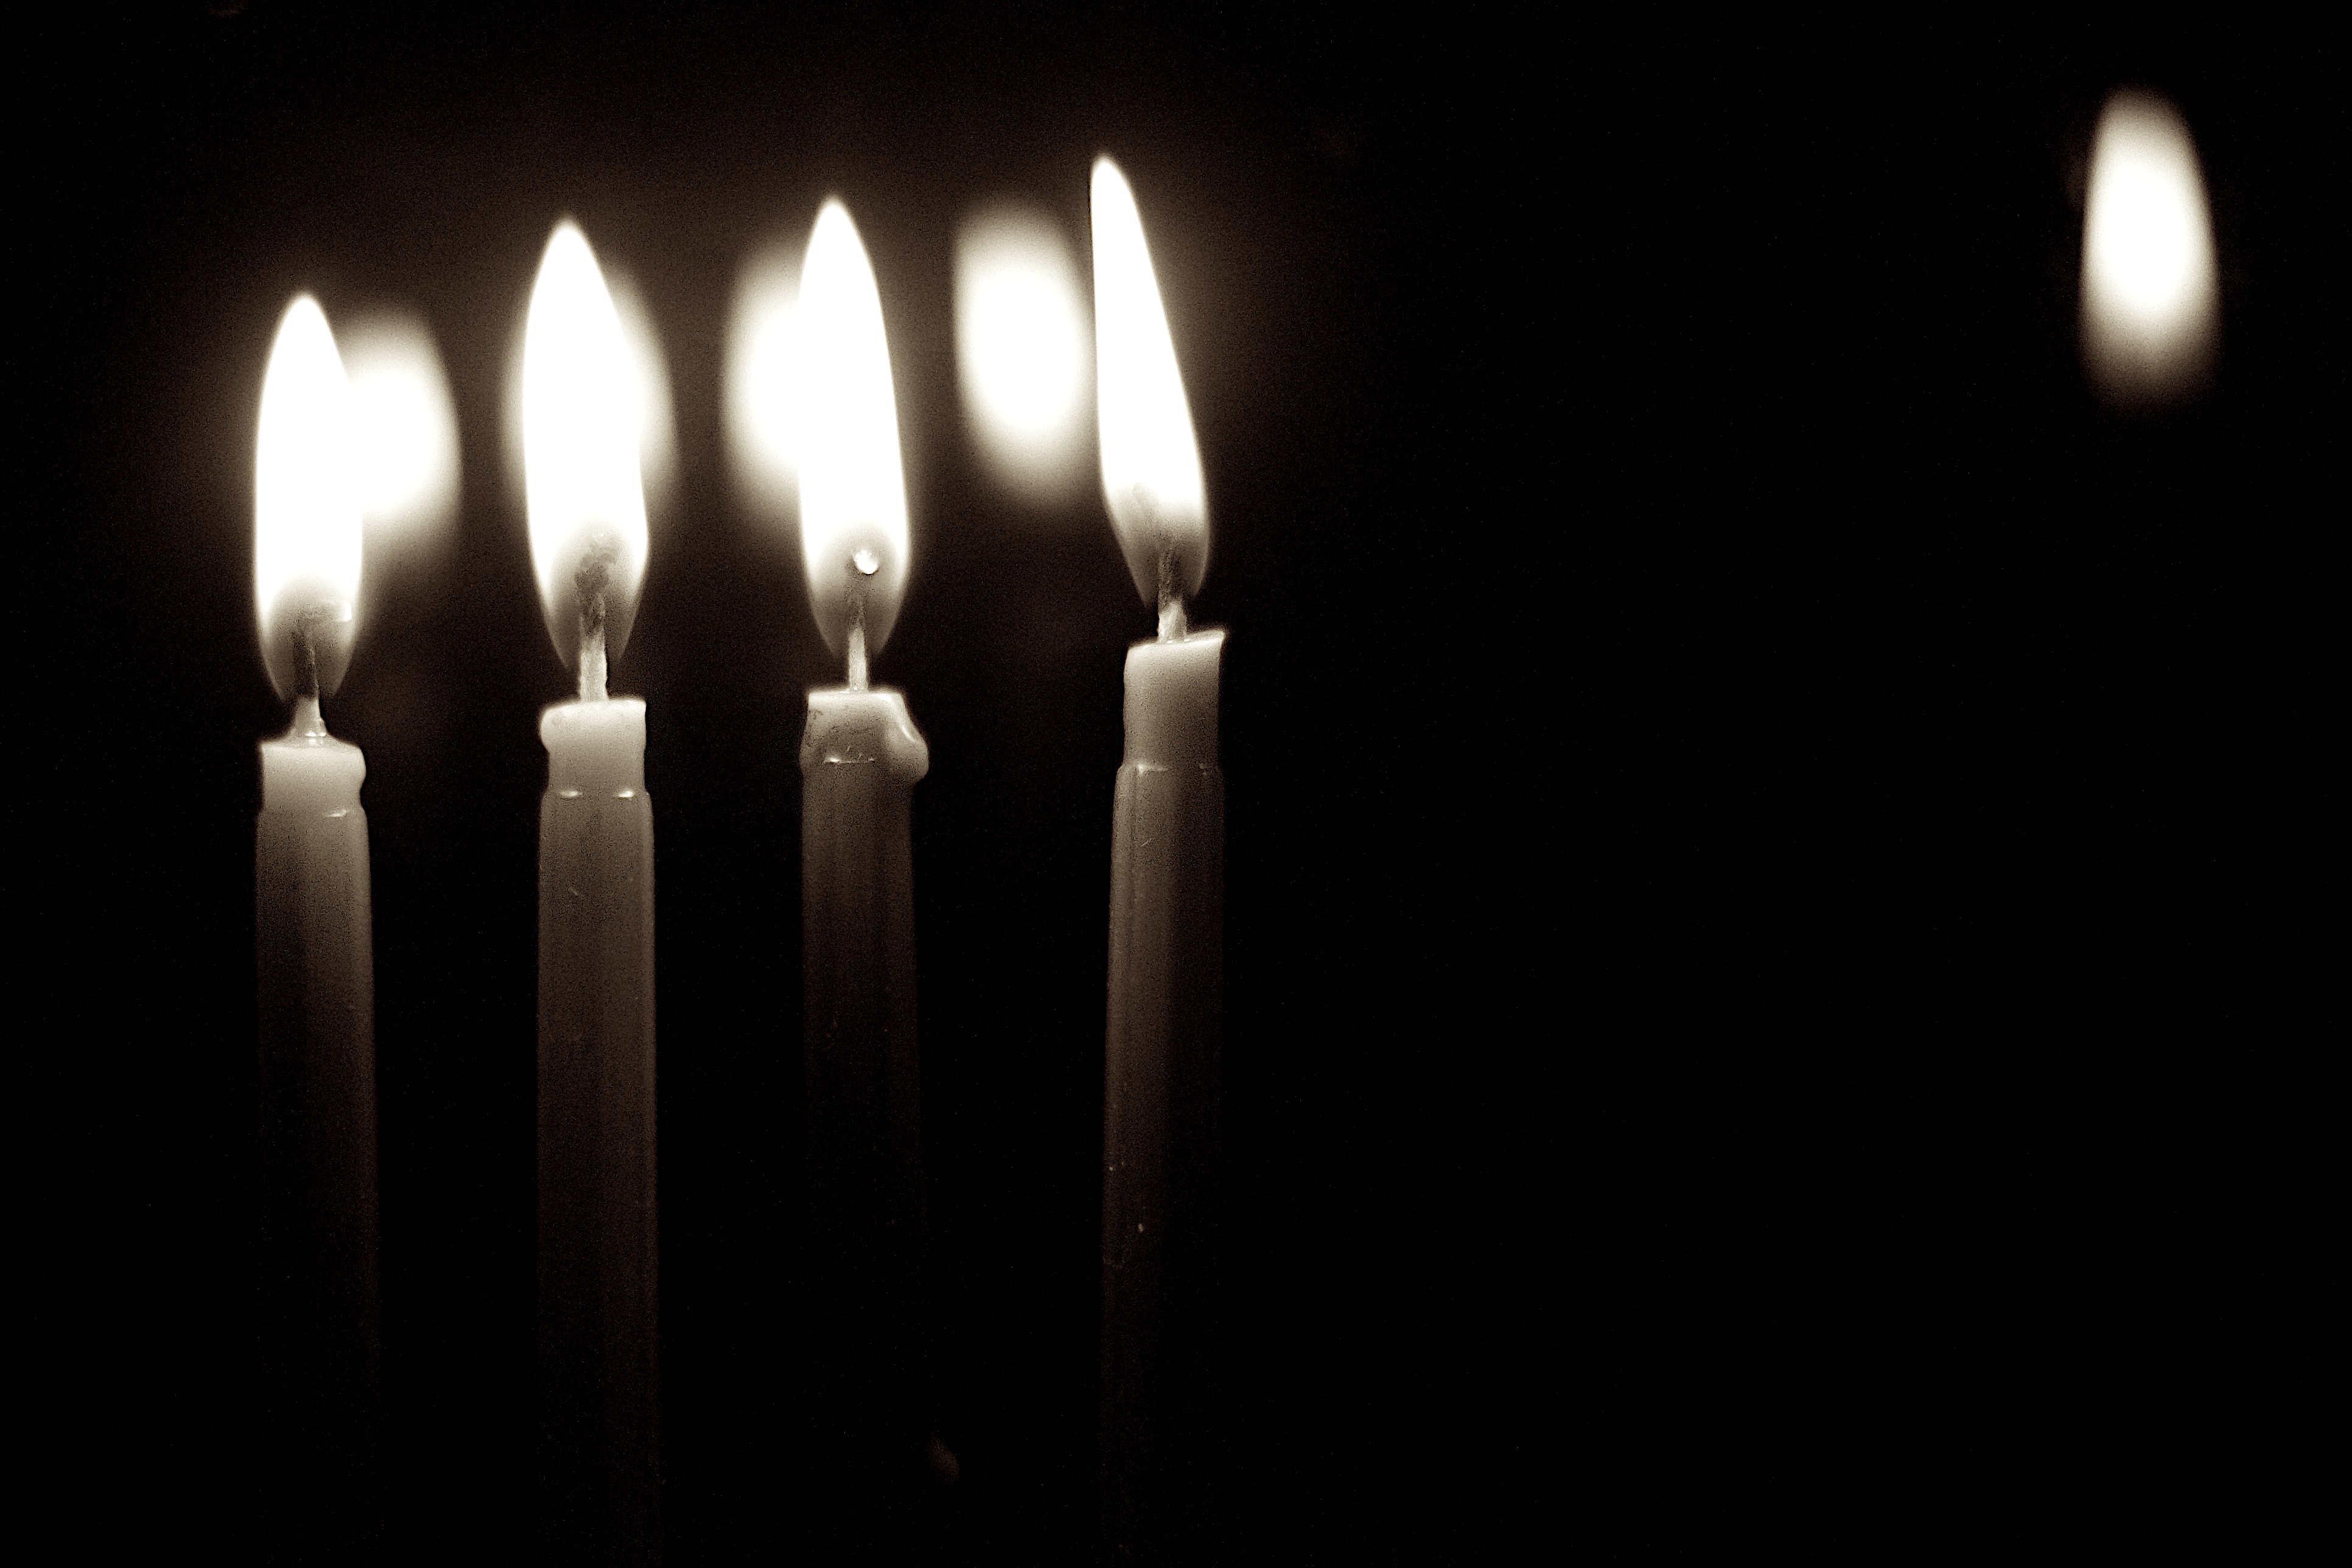
light, flame, darkness, candle, lighting, light fixture, incandescent light bulb